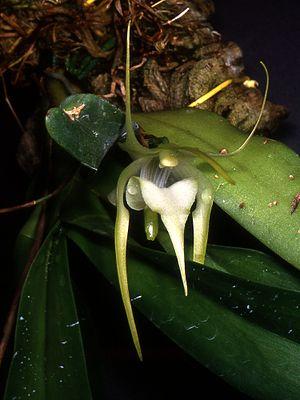
Aeranthes grandiflora est une espèce d'orchidée épiphyte originaire de Madagascar.